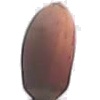
Label: images